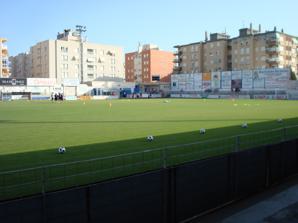
Building: Estadio El Rubial
Country: Spain
Year built: 1913
Football stadium in Spain El Rubial View of the stadium from the grandstand. Full name Estadio El Rubial Location Aguilas , Spain Coordinates 37°24′15″N 01°35′24″W / 37.40417°N 1.59000°W / 37.40417; -1.59000 Owner Águilas City Council Capacity 4000 Field size 98 x 69 m Surface Grass Opened January 19, 1913 Tenants CD Aguileño (1913-1921) Águilas CF (1925-2010) Águilas FC (2010-) El Rubial football stadium ( Spanish: Estadio El Rubial ) is located in the municipality of Águilas in the Region of Murcia , Spain . El Rubial, which opened in 1913, is Spain's second-oldest football stadium, after Sporting Gijon 's El Molinón . With a seating capacity of 4000, it is currently the home stadium of Aguilas FC . History On February 1, 1913, the magazine "Vida Aguilea" published number 5 with information signed by Pedro Fernández Luna, in which the following is cited: "On Sunday 19 (January 19, 1913) a football match was held between the first teams of the Sociedad Levantina and the Sporting Club, in the new field that the Club Deportivo Aguileño has behind the electricity factory." According to this analysis, the "El Rubial" field was first used in 1913, though the deed of purchase for these lands was not signed until June 23, 1915, when Mr. Juan Gray signed the purchase agreement with Mr. José Mara Rubio Muoz before the notary Mr. Luis Gómez Acebo. The "El Rubial" field was first used in 1913, according to this analysis, but the deed of purchase for these lands was not signed until June 23, 1915, when Mr. Juan Gray signed the purchase agreement with Mr. José Mara Rubio Muoz in front of notary Mr. Luis Gómez Acebo. It has a main stand and changing block on its north side that dates from 1954 and was formally opened with a friendly against Real Madrid . The ground had to be extended in order to build the stand, and this land was donated to the club by the owner of a farm from which El Rubial got its name. The stadium was taken over by the City of Águilas in 1987, and its management was given to the now-defunct Águilas C.F . From that point forward, the stadium was known as Municipal Stadium "El Rubial. In the 2005–06 season, the president of the now-defunct Águilas, C.F. Trinitario Casanova, ordered a major renovation of the stadium, which included the modernization of the presidential box, the construction of a new stand in the background, as well as new booths for changing rooms, offices, and toilets, and the installation of an electronic scoreboard. As a result, the historic manual marker that has presided over changing room exits for decades was replaced. With the election of Alfonso Garca to the presidency in 2020, the stadium will undergo its second major renovation. One of the bottoms' walls is removed and replaced with a uniform wall, the pitch's dimensions are increased to 98 x 69 metres, and significant improvements are made, including a new perimeter fence around the playing field and the installation of 300 new seats in the bottom stand. The pitch has been completely replaced, and cutting-edge turf tepes [ check spelling ] have been installed. Following the promotion of category, new extra stands with approximately 1500 seats are installed to ensure that the Rubial's capacity is fully seated in the inaugural season of the newly formed Second B-Second RFEF Events El Rubial occasionally holds the annual Playa y Sol Trophy, the oldest trophy in Spanish football, between teams from the neighboring municipalities of Lorca and Águilas . References